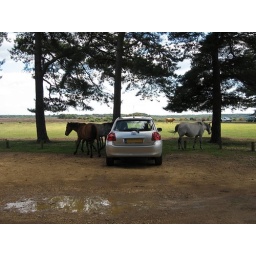
horses left the car in 1 peace